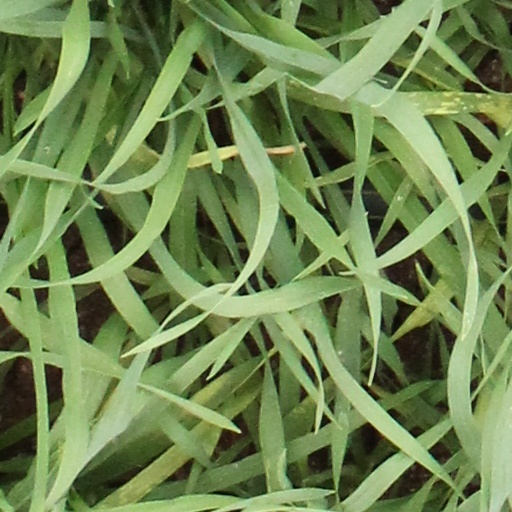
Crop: wheat